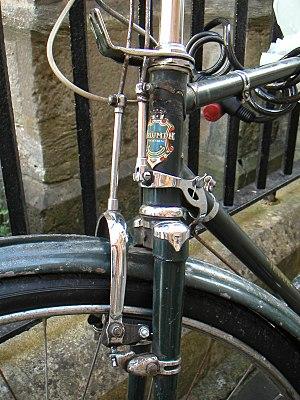
Frein à tringle avant et commande amont du frein arrière
Les freins d'une bicyclette servent à la ralentir ou à l'arrêter avec le frein à patin, mais aussi le frein hydraulique. Les éléments essentiels sont : poignée et levier de frein, câble et gaine de câble, mâchoire de frein et patin à frein